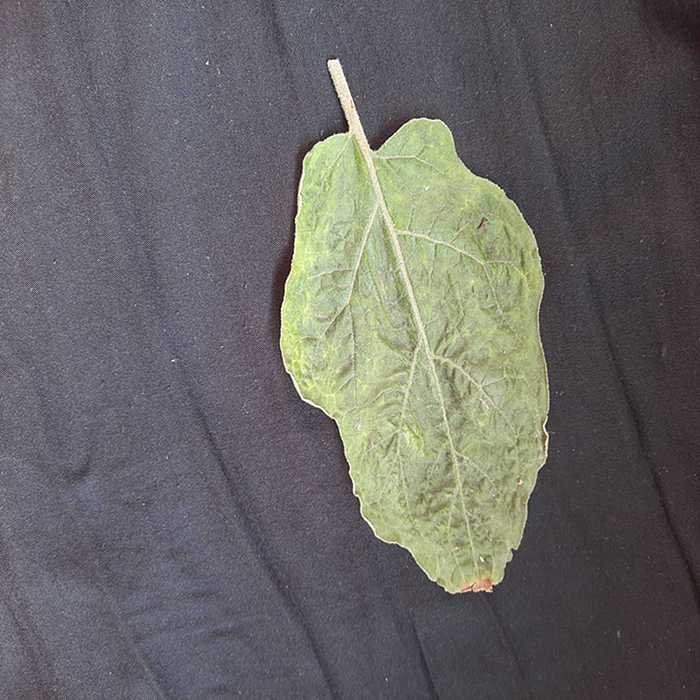
Plant: Eggplant
Label: Eggplant begomovirus